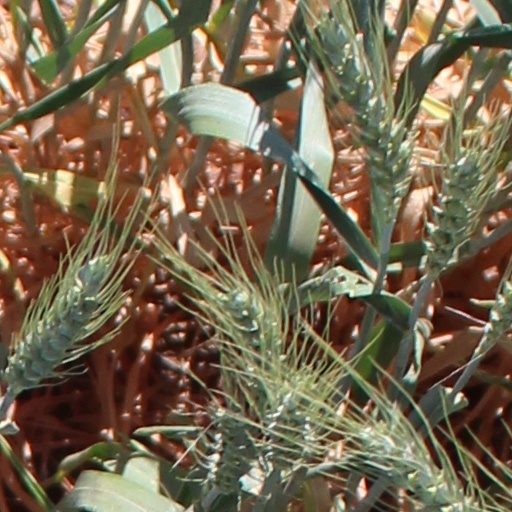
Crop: wheat